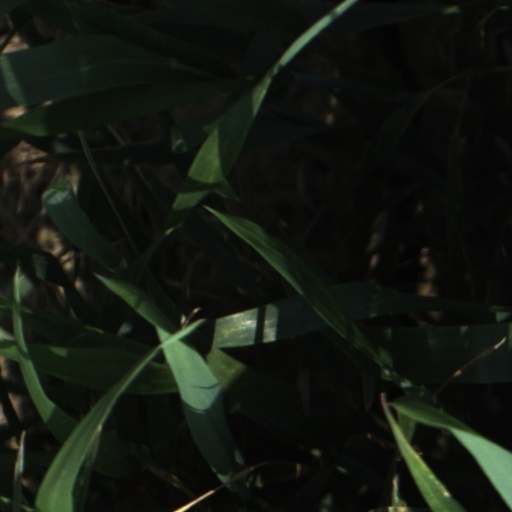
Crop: wheat